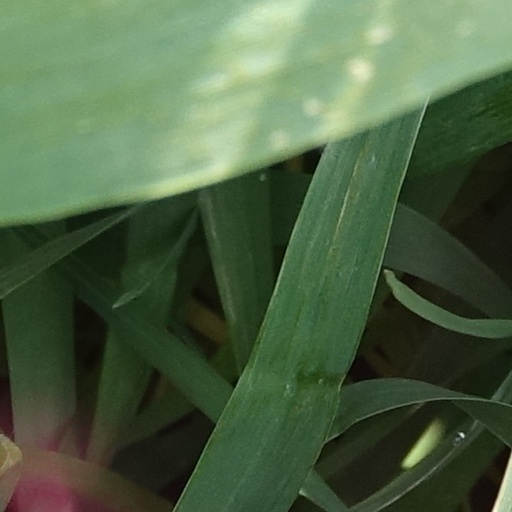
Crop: wheat